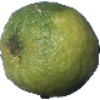
Label: Limes 1